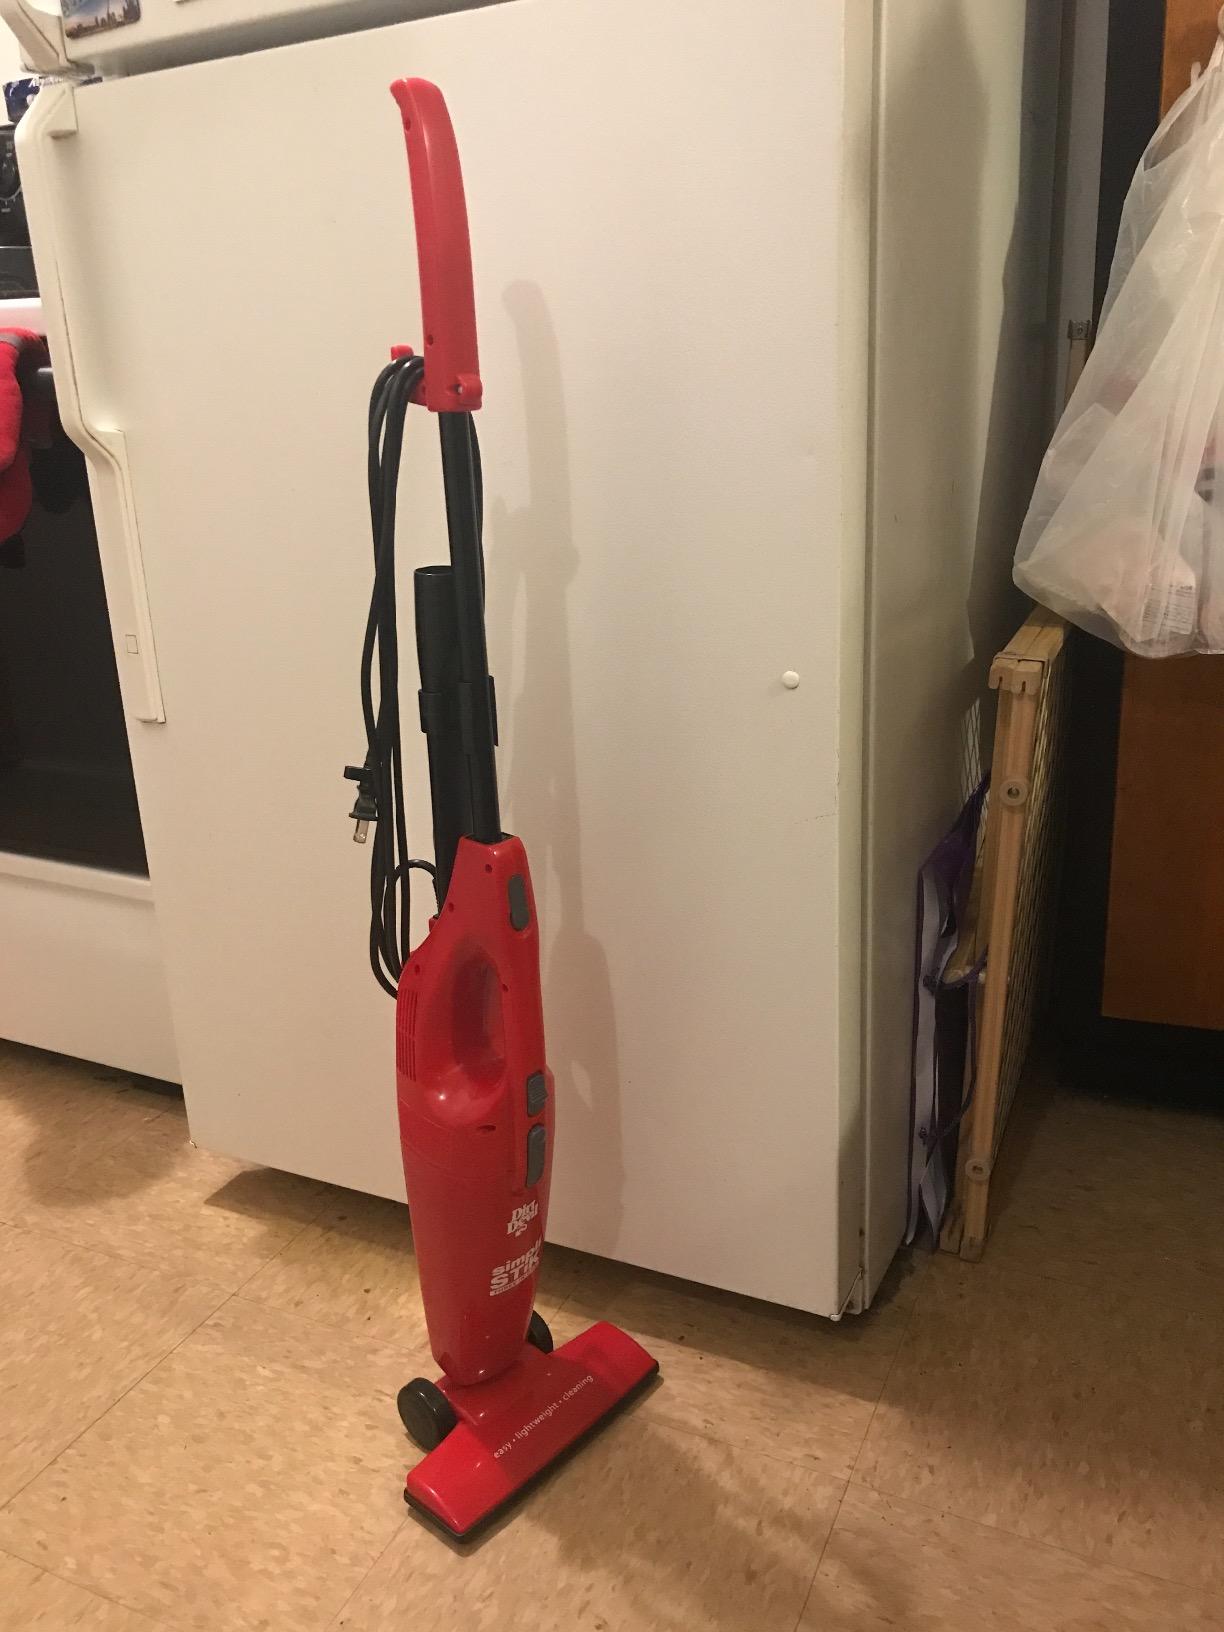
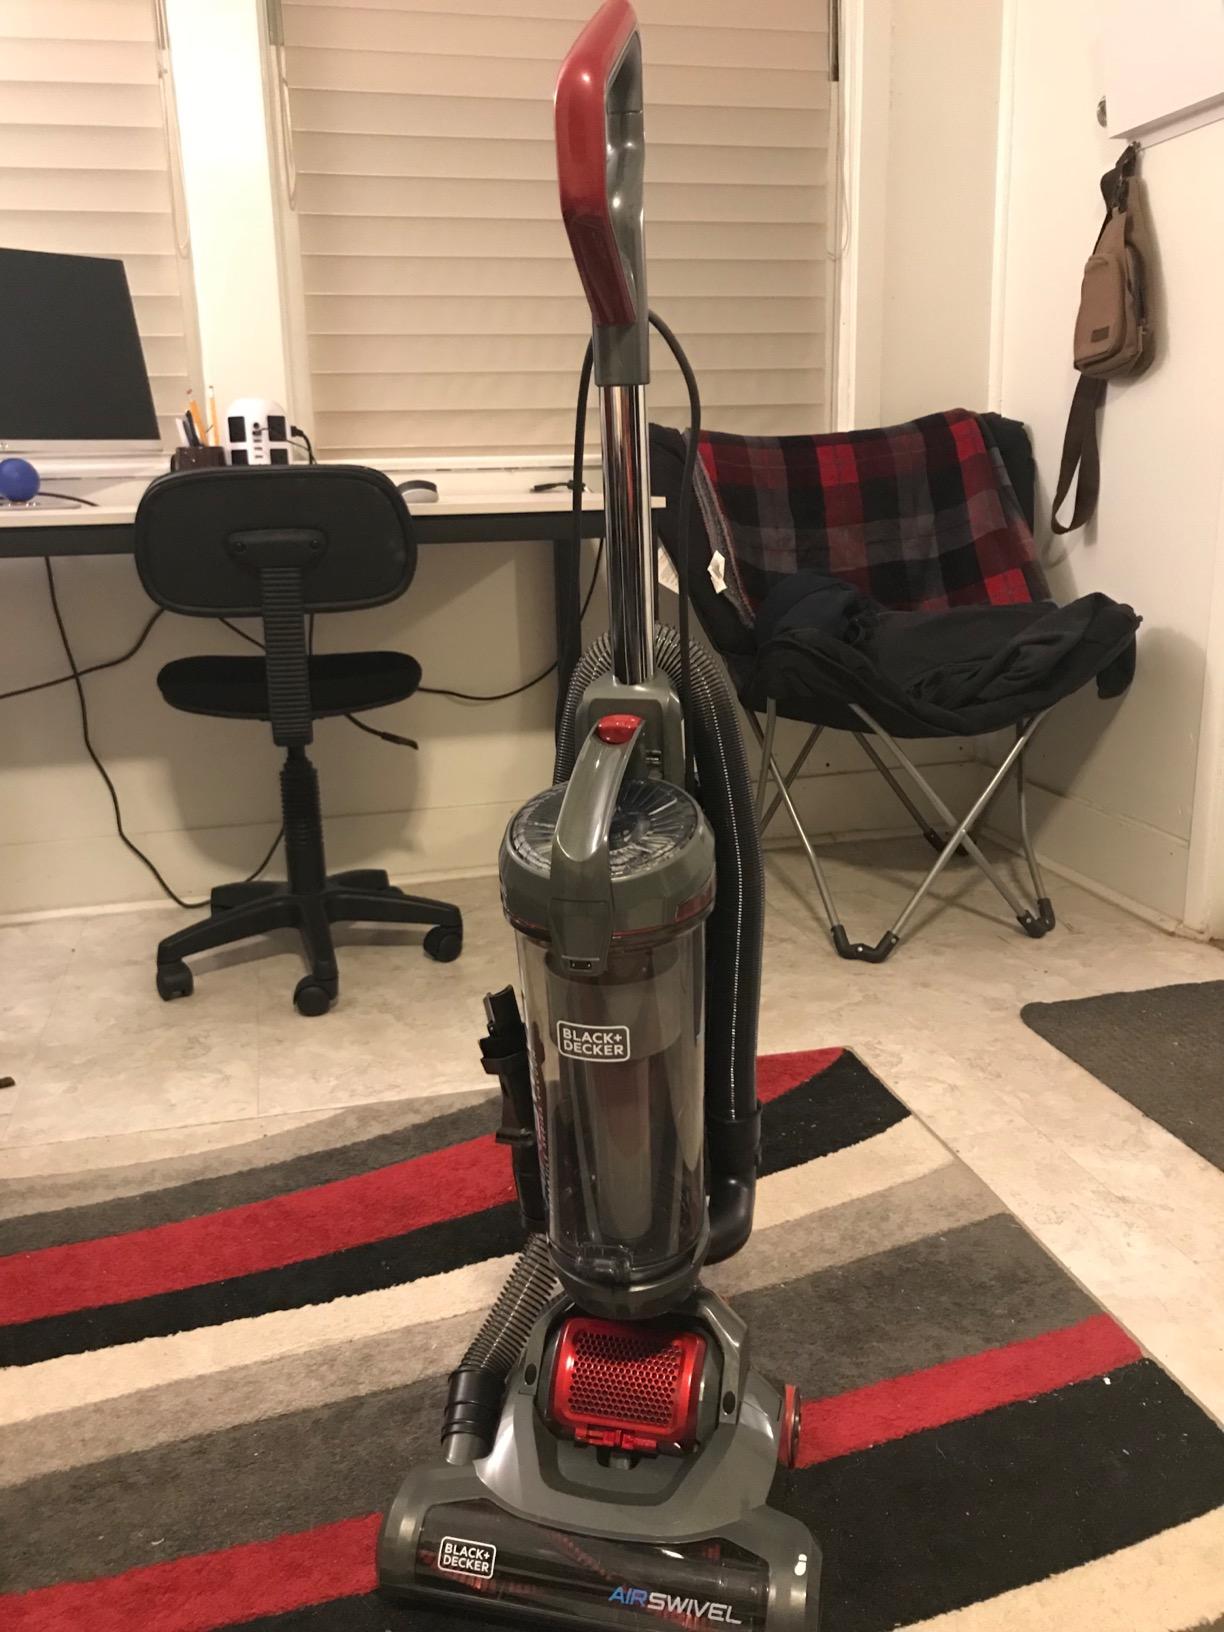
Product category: items_vacuum
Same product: no